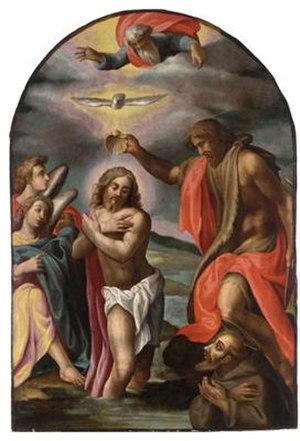
Cesare Calense est un peintre italien de l'école napolitaine, actif à Naples à la fin du XVIᵉ siècle.